Kuruluş: Osman

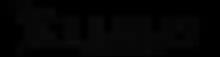

Kuruluş: Osman is a historical fiction Turkish television series produced by Bozdağ Film. It tells the story of the life of Osman I, founder of the Ottoman Empire.